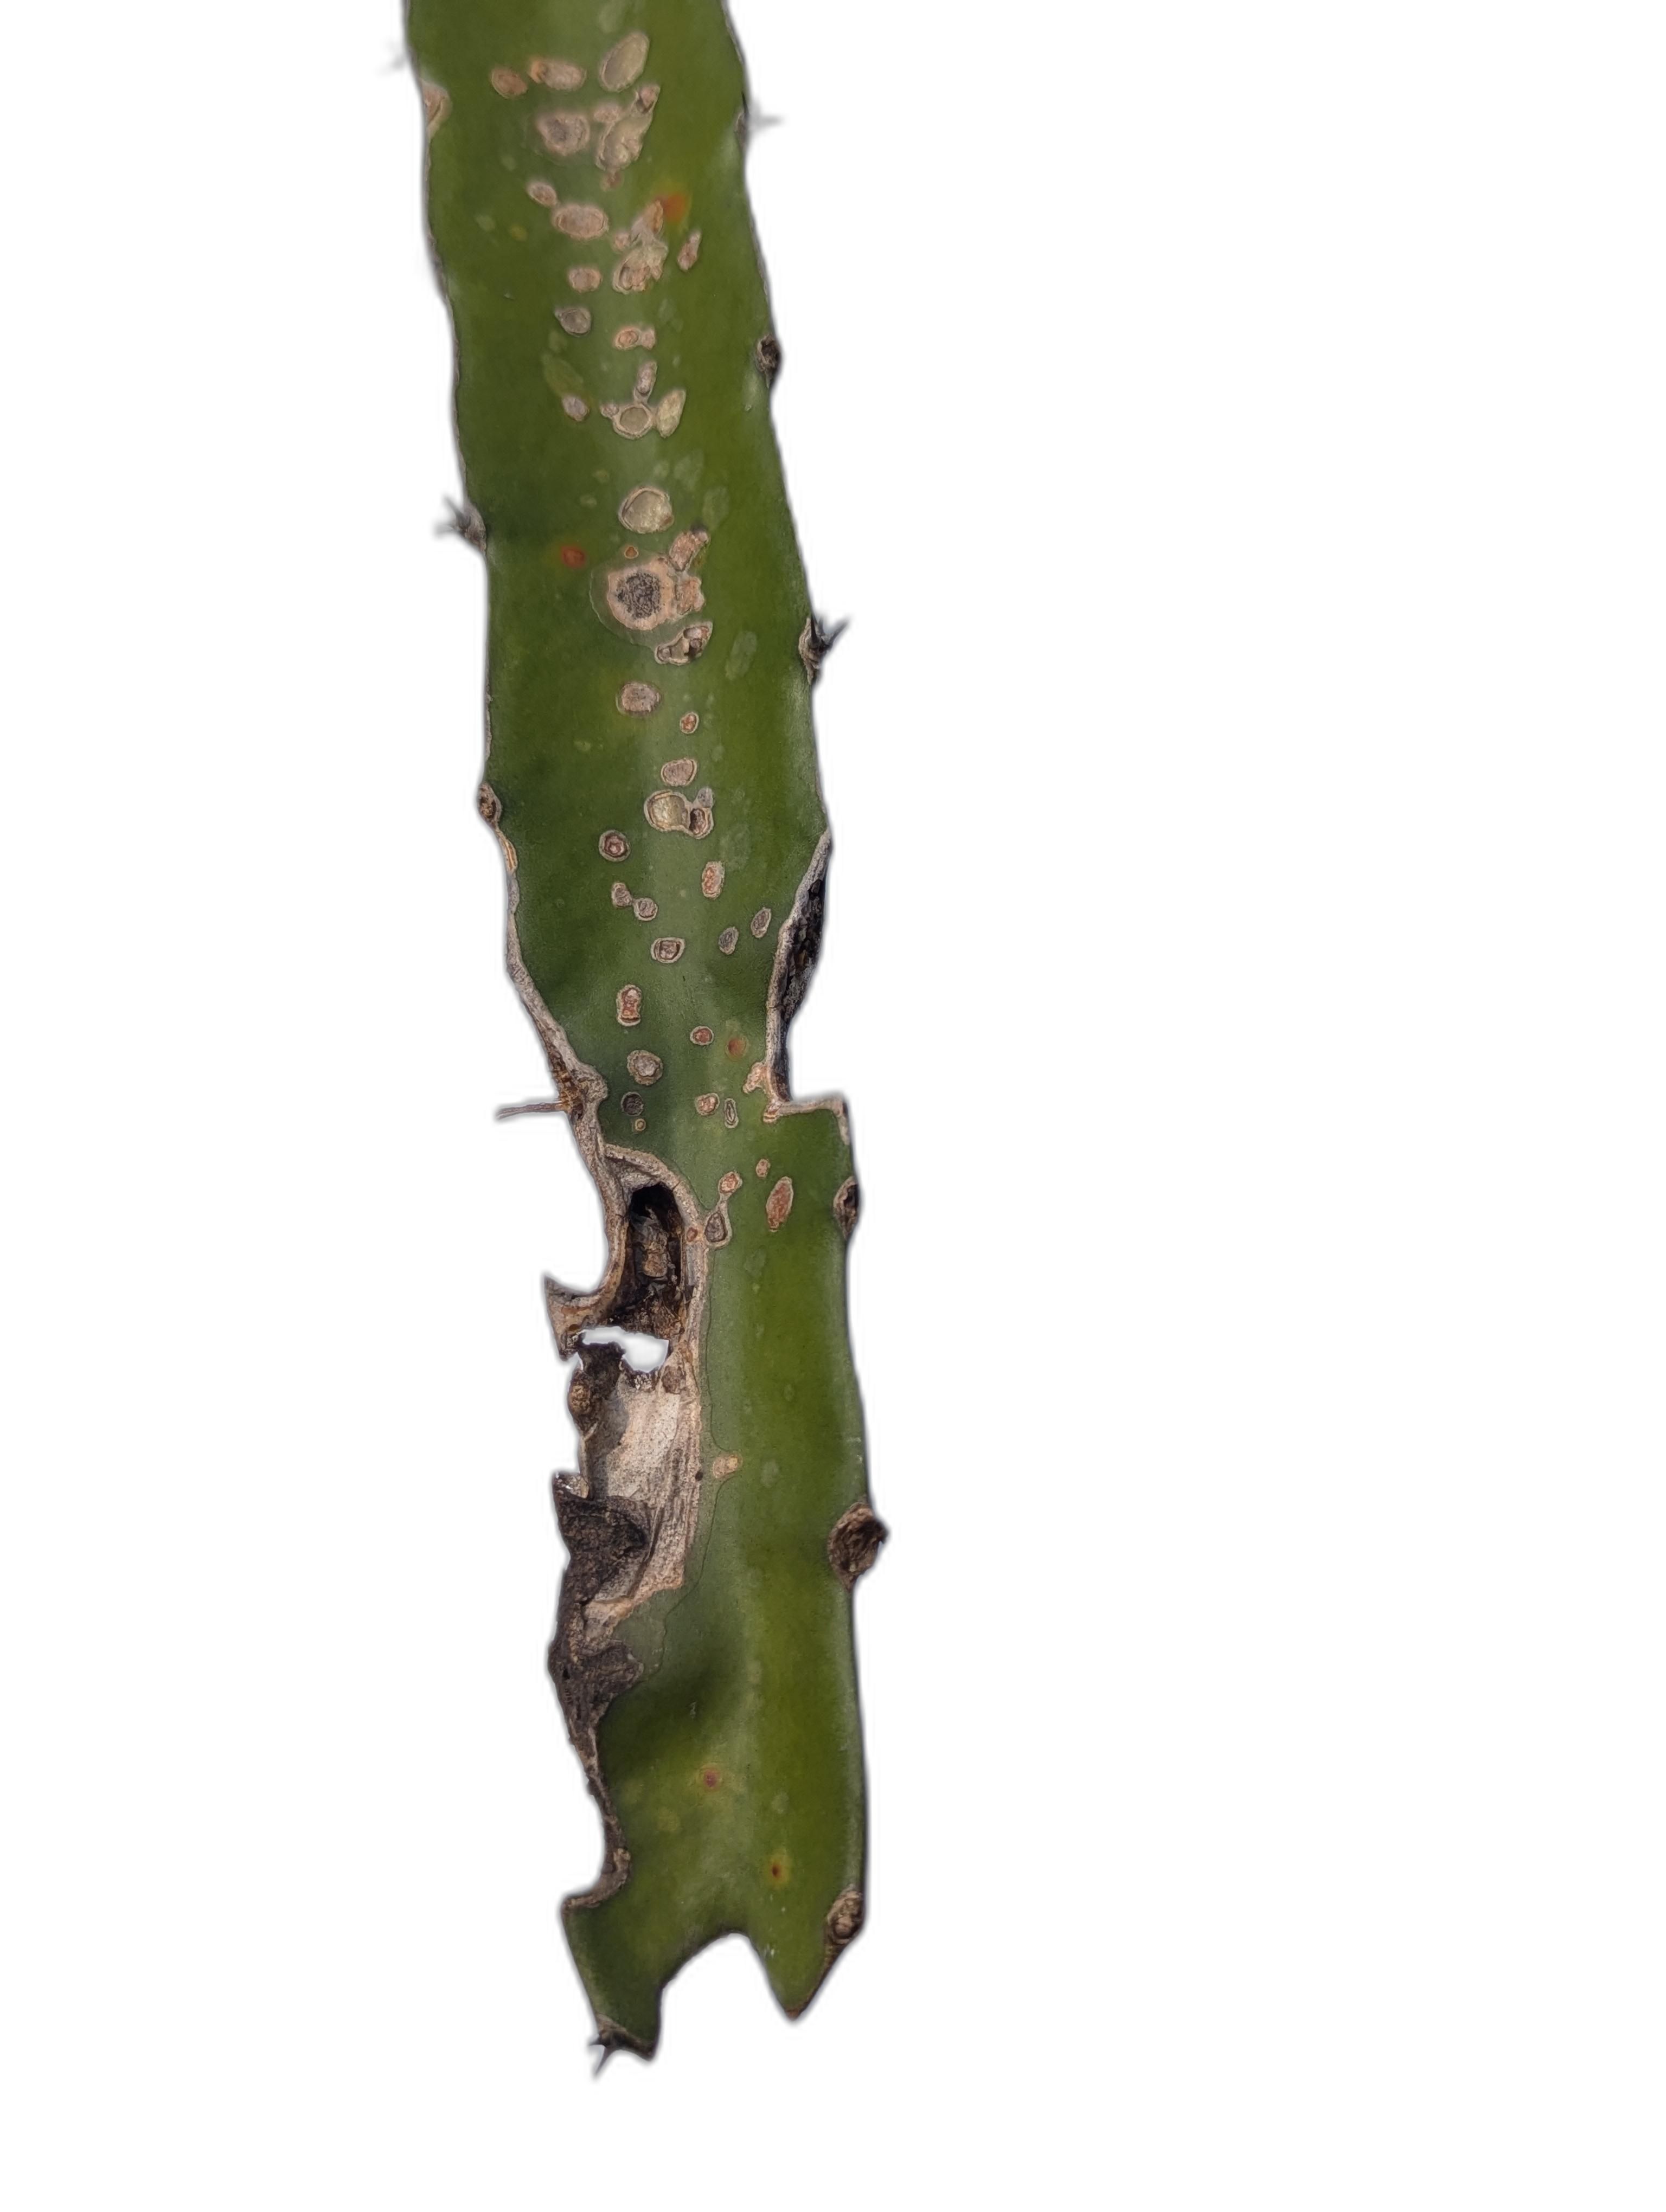
Label: Bad leaf